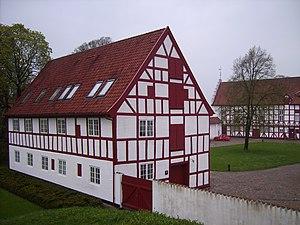
Aalborg ou Ålborg est une ville du Danemark située dans le Jutland. En janvier 2014, la ville compte 139 016 habitants et est la troisième ville la plus peuplée du pays. Elle est le chef-lieu de la commune homonyme, de la région du Jutland du Nord. Avec 215 312 habitants, la commune d'Aalborg est la troisième plus grande aire urbaine du Danemark, après celles de Copenhague et Aarhus. La ville est située au Nord du pays, à 64 kilomètres au sud de Frederikshavn et 118 km au nord de Aarhus.